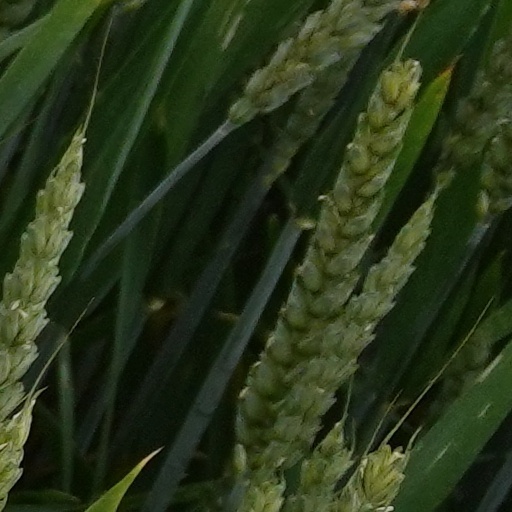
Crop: wheat